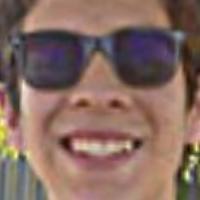
Age group: age 11-20